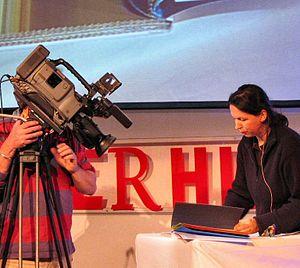
Irma Boom, née le 12 décembre 1960 à Lochem aux Pays-Bas, est une designeuse graphique néerlandaise.